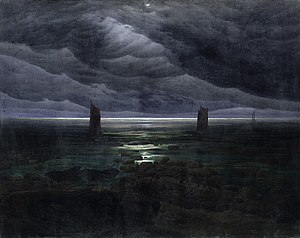
Caspar David Friedrich / Arbejder
"Caspar David Friedrich var en tysk romantisk landskabsmaler, som er den vigtigste tyske kunstner i sin generation. Han er bedst kendt for sine allegoriske landskaber midt i karrieren. De viser ofte eftertænksomme figurer i silhuet mod natteskyer, morgentåge, nøgne træer eller gotiske ruiner. Hans primære interesse som kunstner var beskuelsen af naturen, og hans ofte symbolske og anti-klassicistiske værker søger at videregive en subjektiv følelsesmæssig reaktion på naturen. Friedrichs billeder er karakteristiske ved at vise en lille skikkelse i et stort landskab, så personerne reduceres til en størrelse, som ifølge kunsthistorikeren Christopher John Murray ""retter betragterens blik mod deres metafysiske dimension"".